Allan Ramsay (poet)

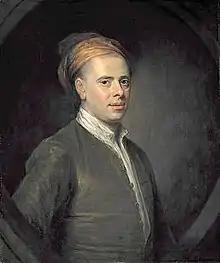
Portrait painted in 1722 by William Aikman (1682–1731) Ramsay's friend, Sir John Clerk of Penicuik, owned Aikman's portrait of Ramsay, in imitation of whose verse he had written on the back of the canvas: "Here painted on this canvas clout by Aikman's hand is Ramsay's snout"

Allan Ramsay (15 October 16867 January 1758) was a Scottish poet (or "makar"), playwright, publisher, librarian and impresario of early Enlightenment Edinburgh. Ramsay's influence extended to England, foreshadowing the reaction that followed the publication of "Percy's Reliques". He was on close terms with the leading men of letters in Scotland and England. He corresponded with William Hamilton of Bangour, William Somervile, John Gay and Alexander Pope.